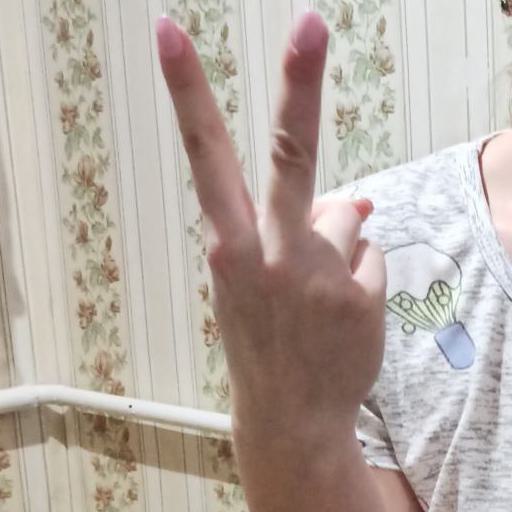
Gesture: peace_inverted